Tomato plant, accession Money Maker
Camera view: tilt-top (135 deg); turntable rotation: 0 degrees
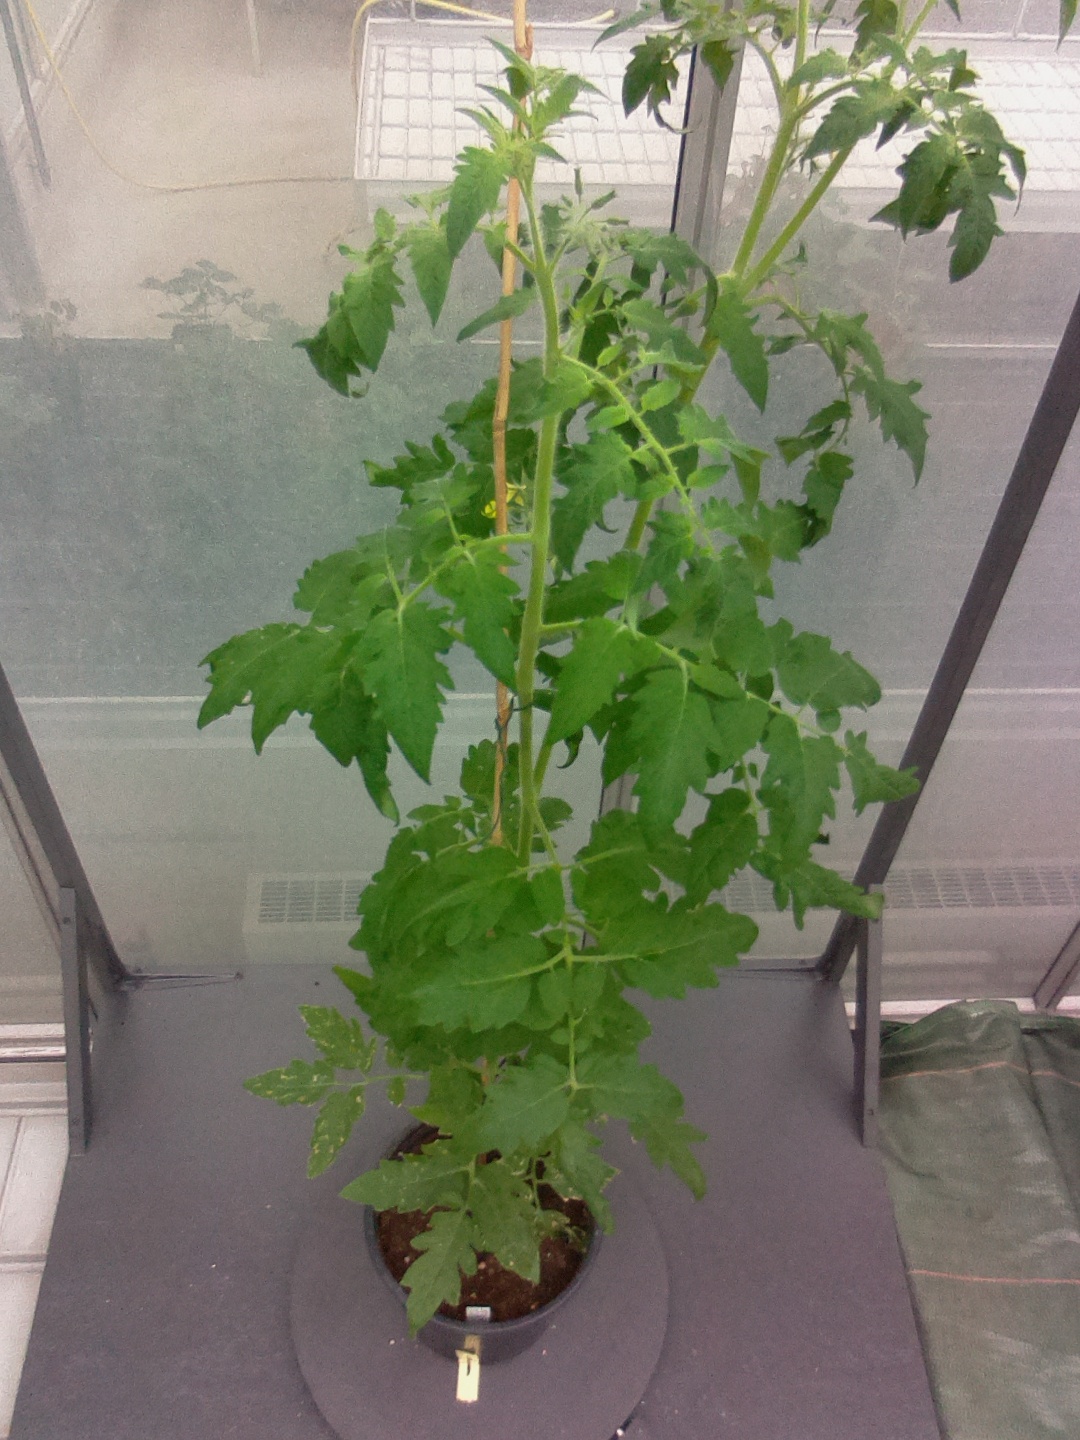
BBCH growth stage 59: 9 or more inflorescences visible